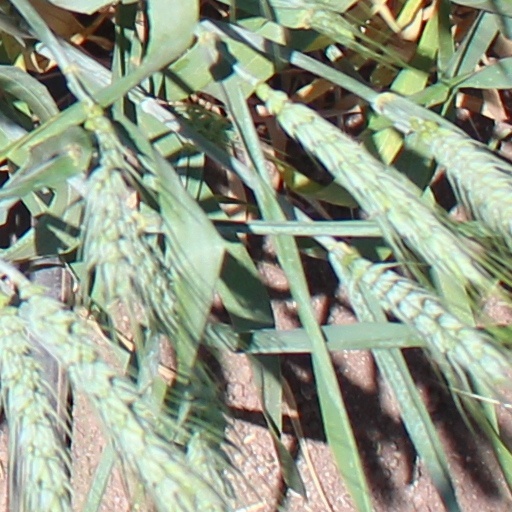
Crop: wheat